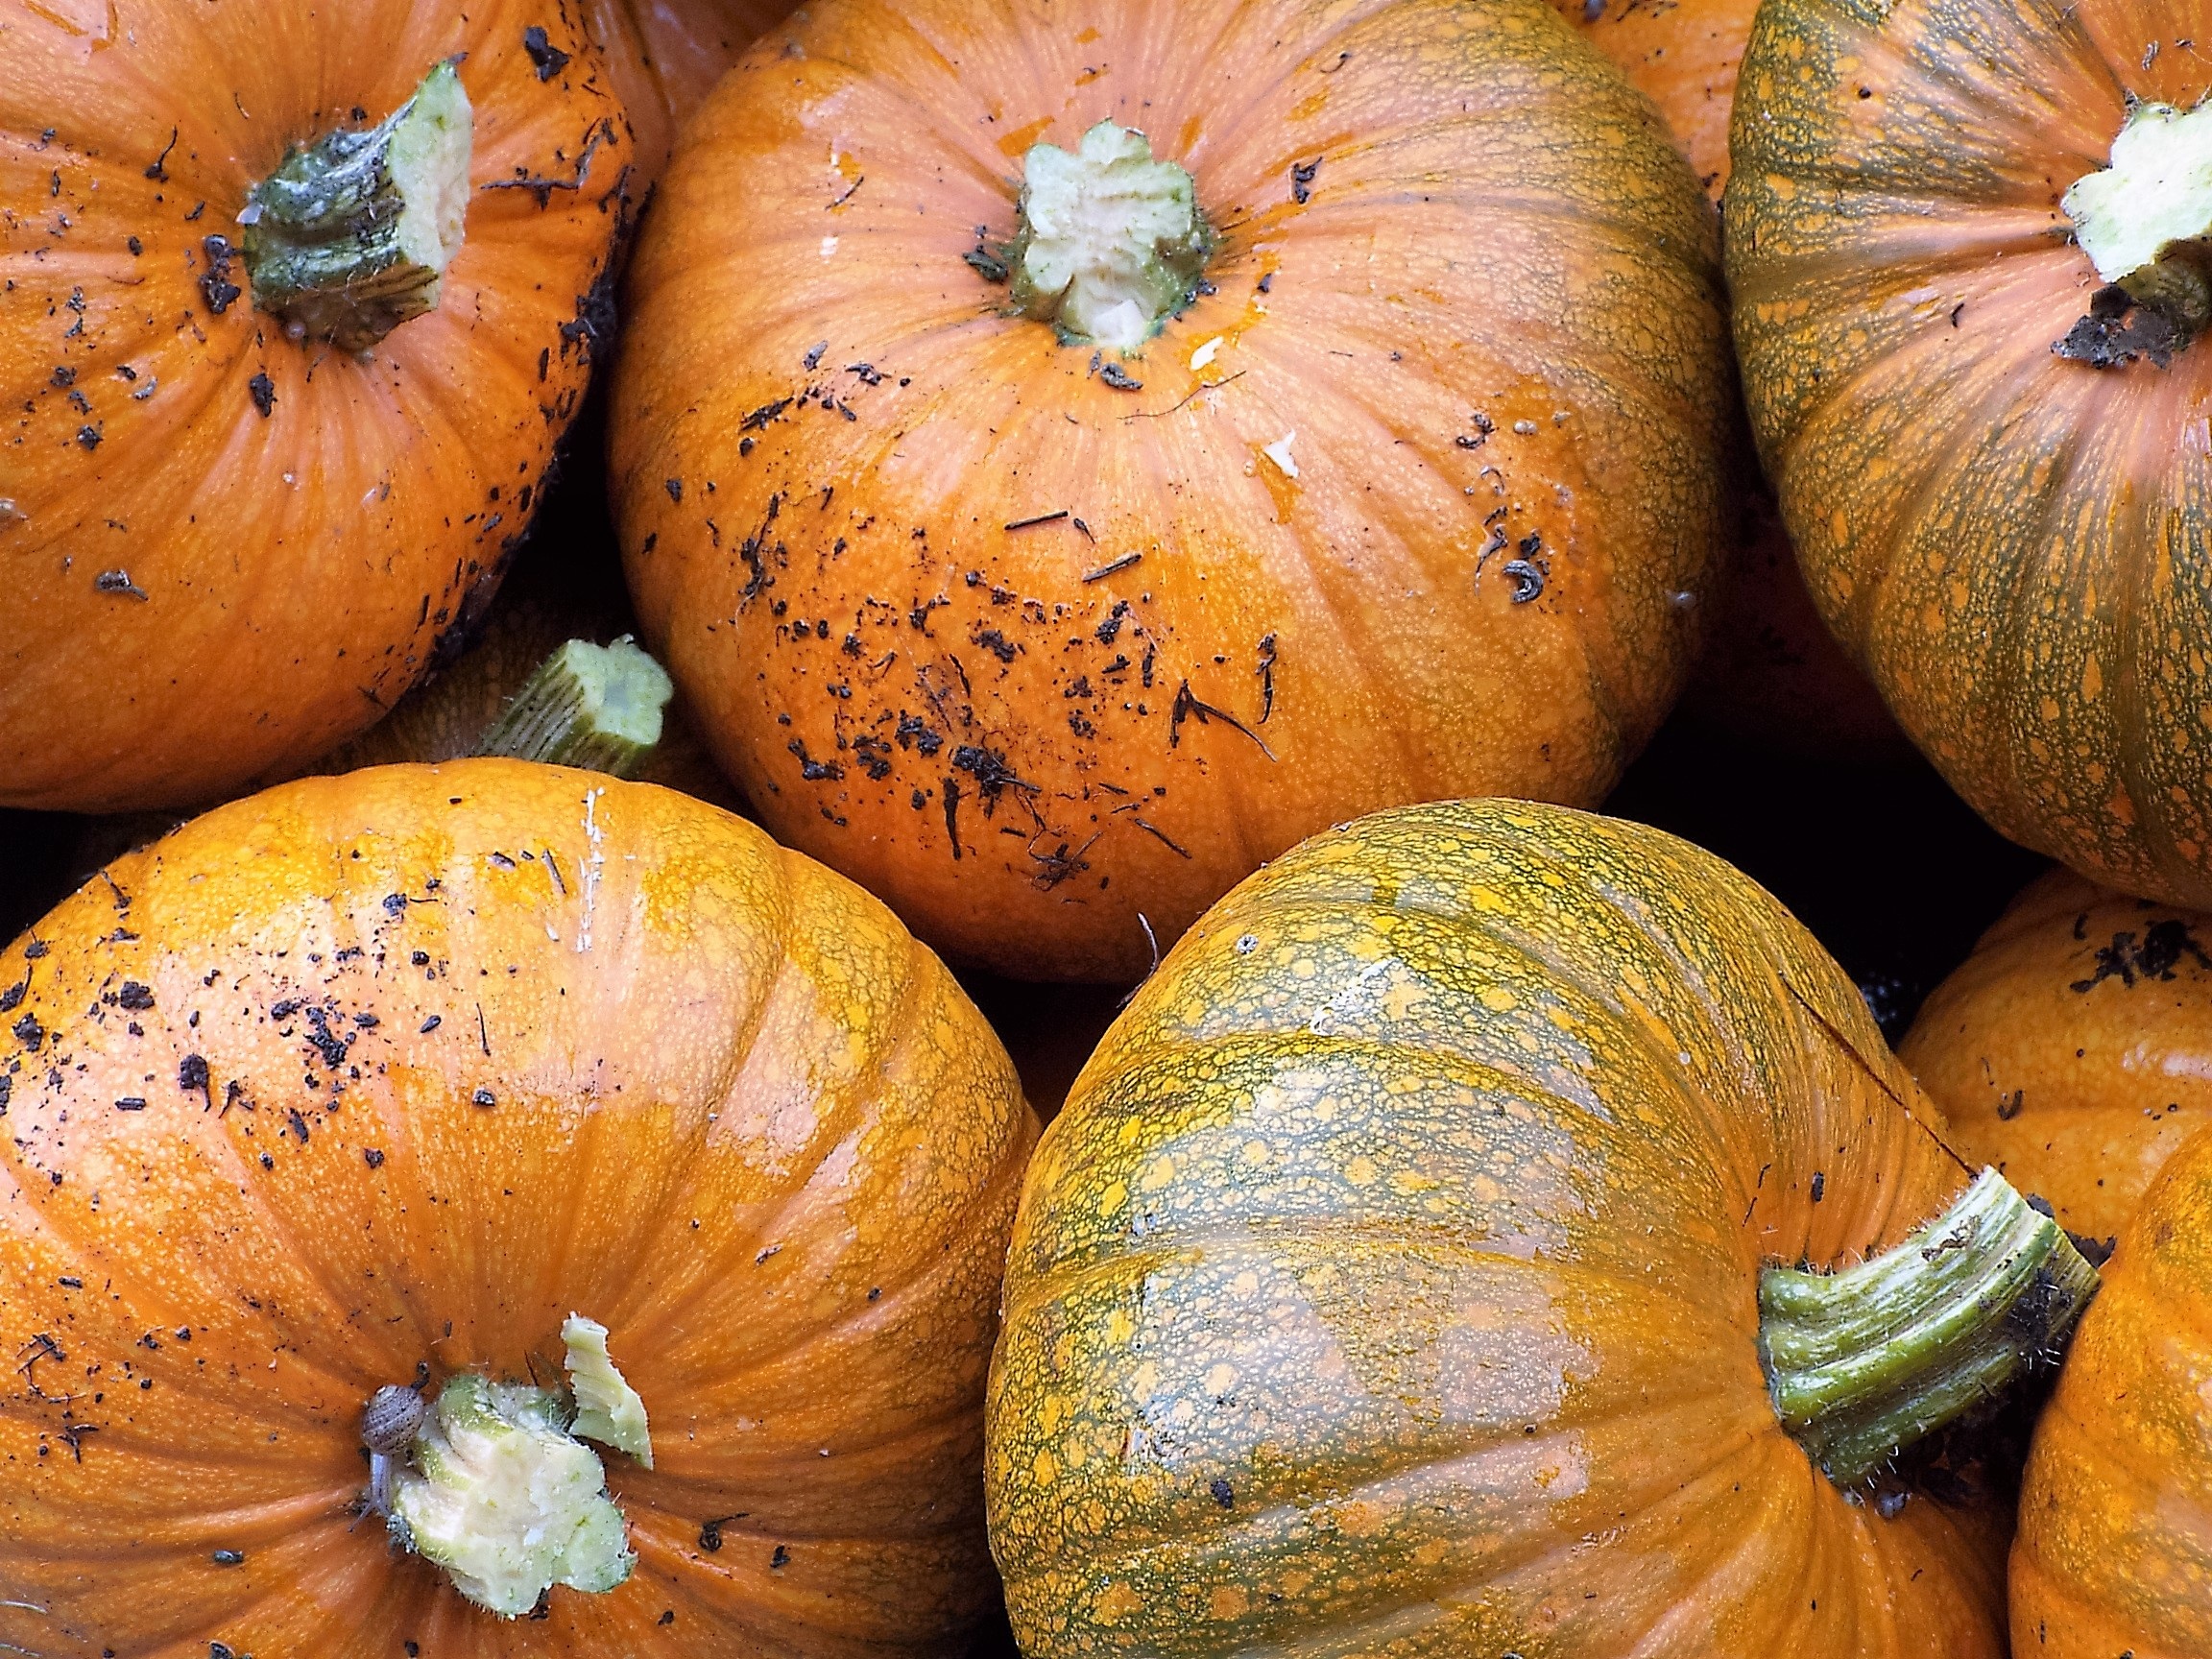
plant, food, harvest, produce, vegetable, autumn, pumpkin, garden, season, gourd, calabaza, carving, pumpkins, cucurbita, flowering plant, winter squash, cucumber gourd and melon family